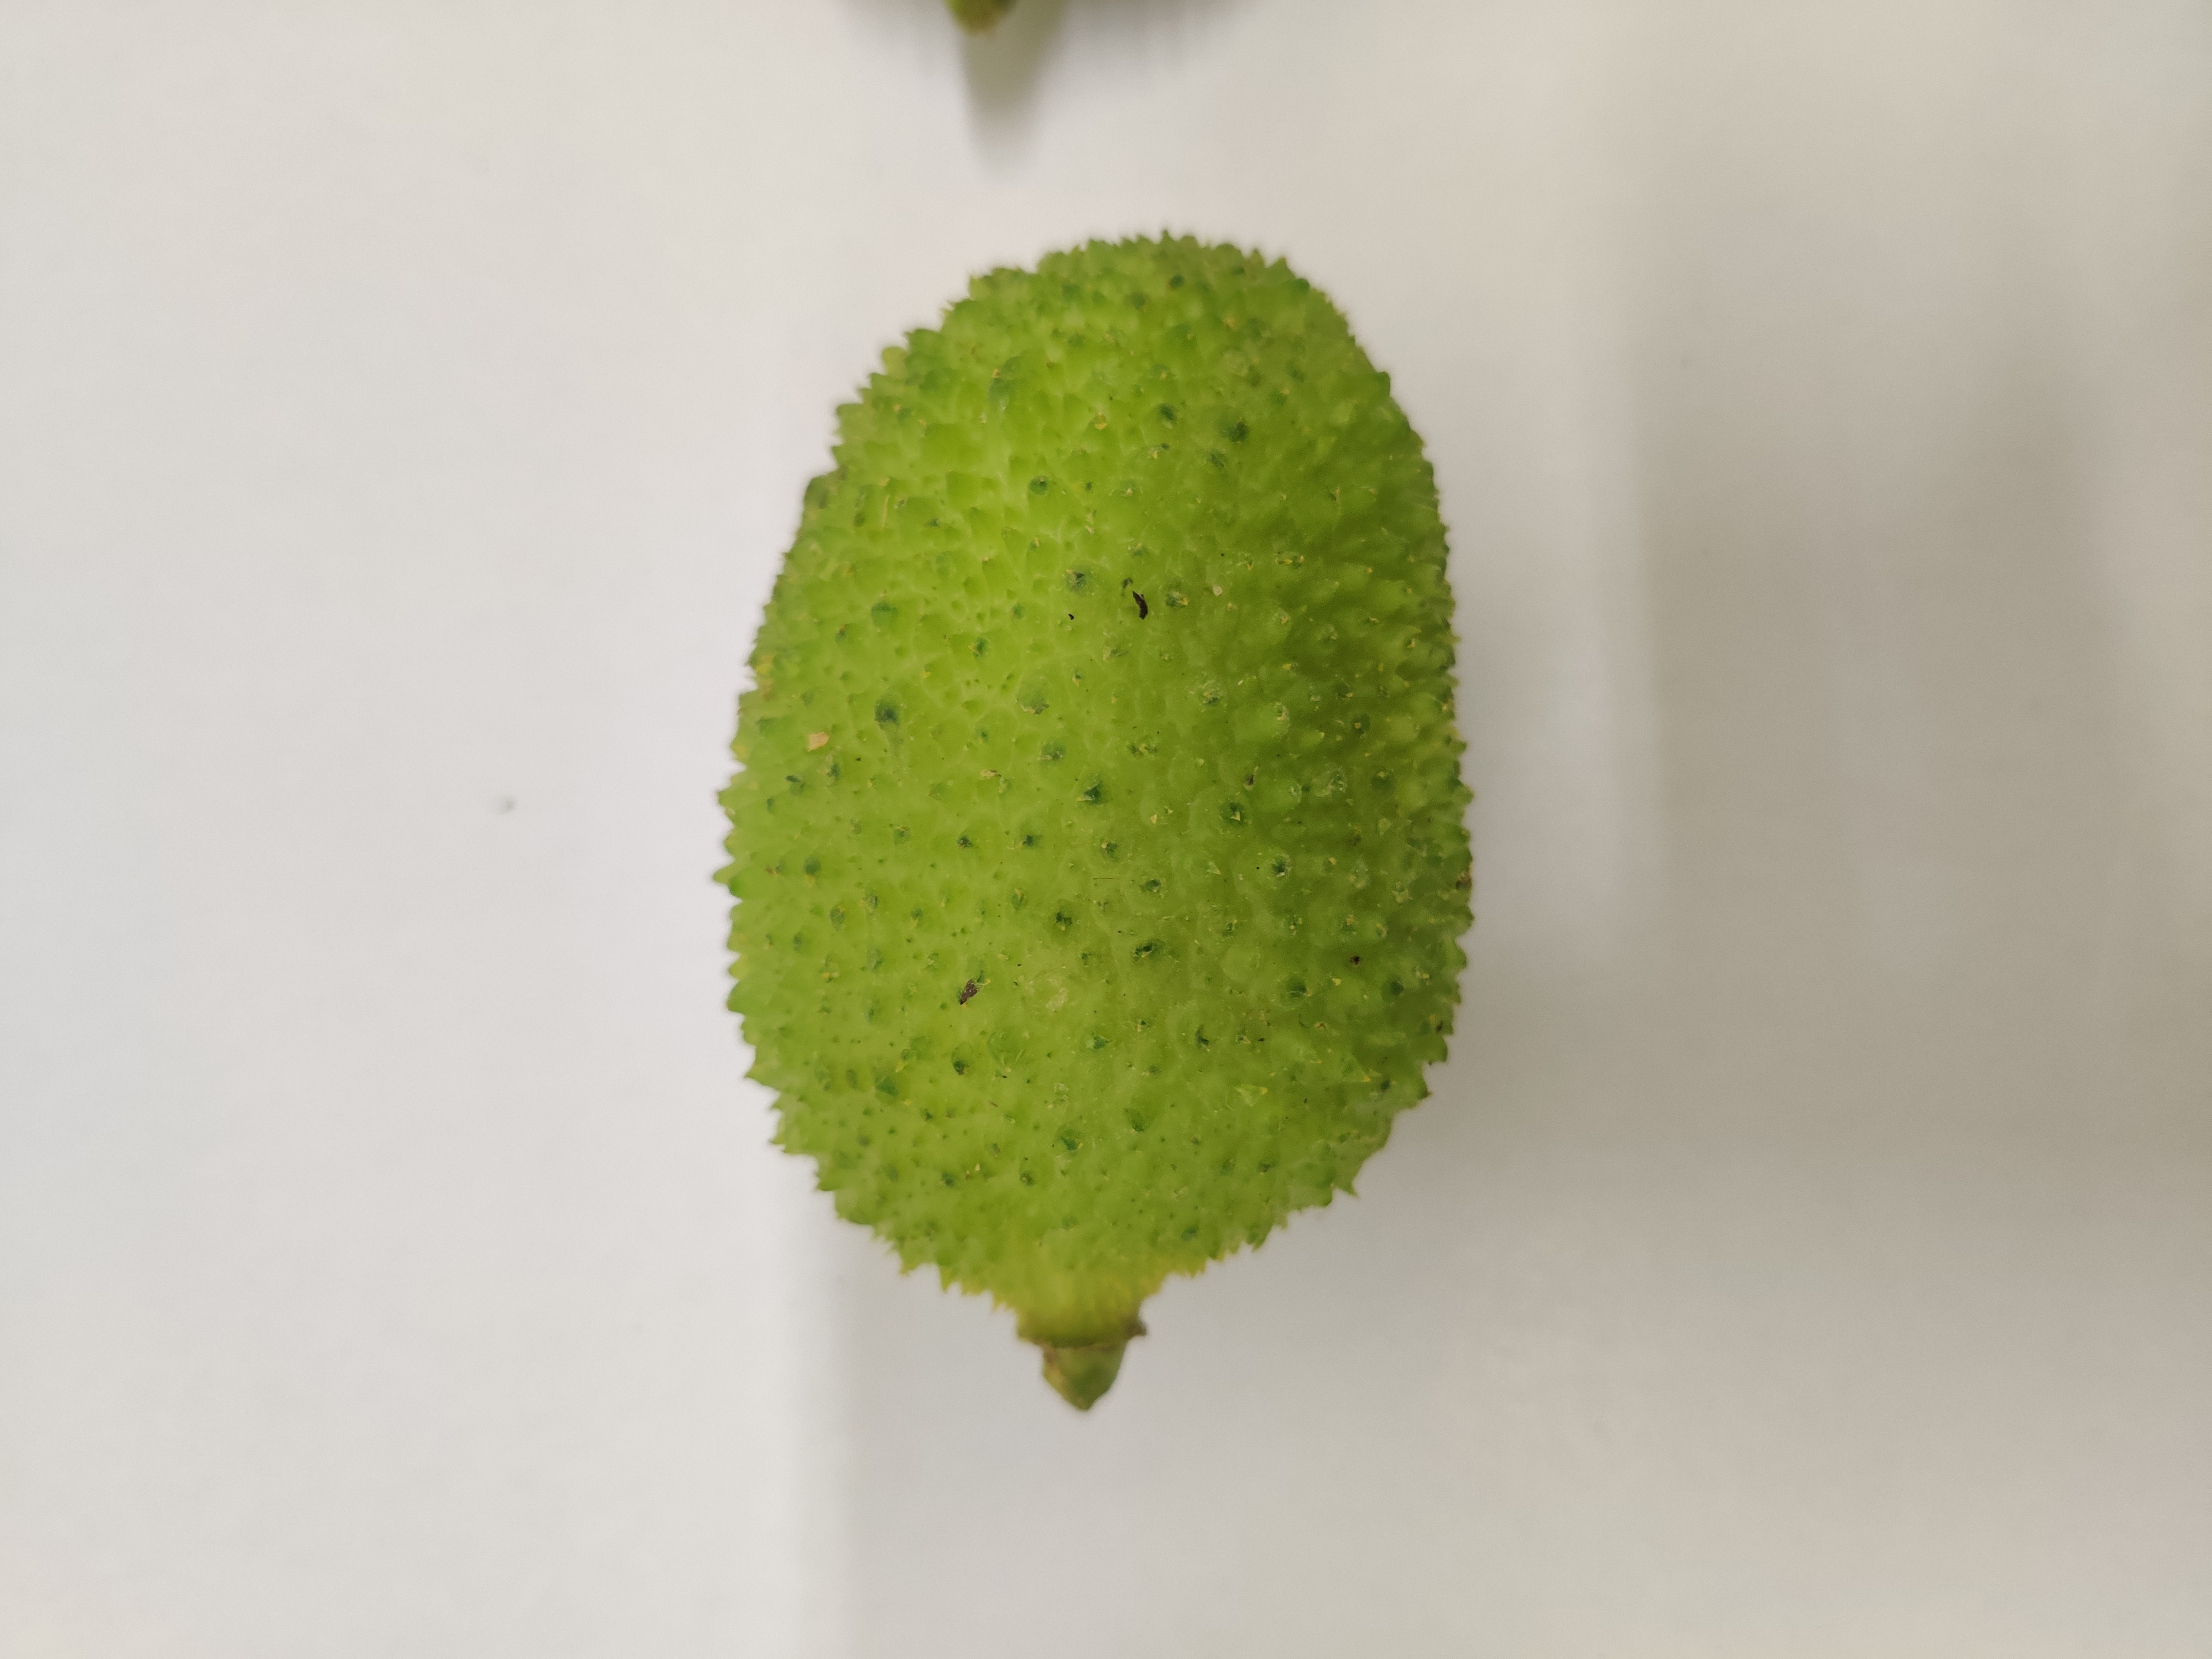
Crop: Spiny Gourd
Condition: Fresh